Tina Seabrook

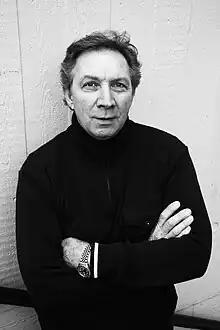
Tina was raped in the hospital by Edmund White, played by Richard Hope (pictured).

Towards the end of series 12, Tina's first major storyline arc began as she was raped by a patient's husband. When the producers informed Goose she was getting the dramatic storyline, she was not "daunted" and instead used the opportunity to show her skills as an actress. Goose immediately undertook research for the storyline, before the writers had a chance to script it. She spent a total of six months researching the topic. She also spoke with rape counsellors ahead of filming, which lasted for a month. Producers hoped the four-part storyline would increase ratings and raise awareness of the dangers nurses face at work from similar attacks. The storyline also dealt with the issue of government cuts, as the "cash-strapped" hospital's CCTV fails to capture Tina's assault.